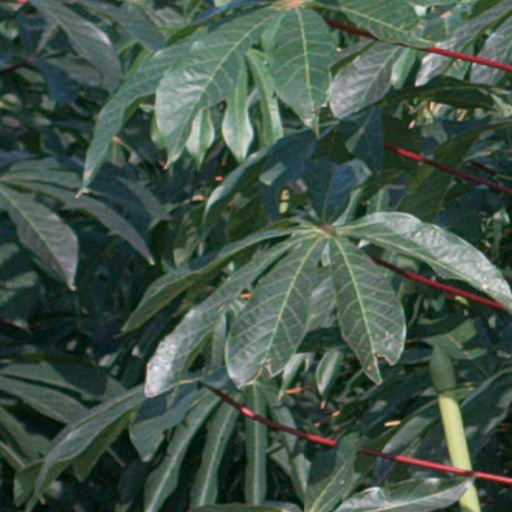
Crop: cassava